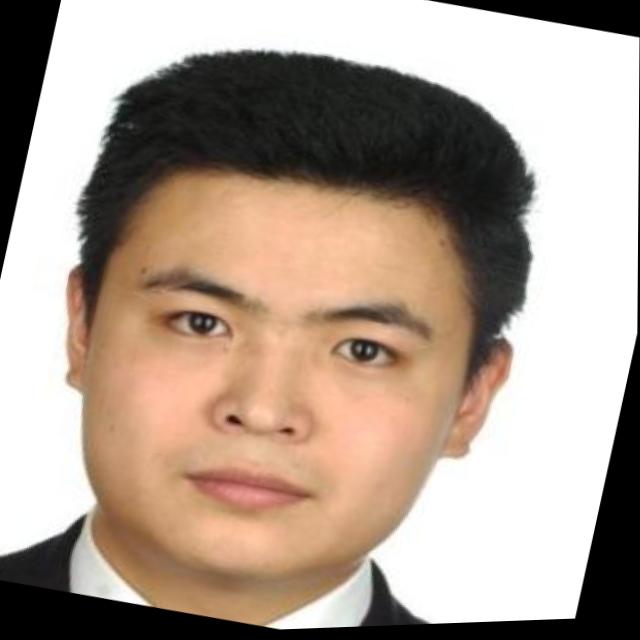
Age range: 21-44